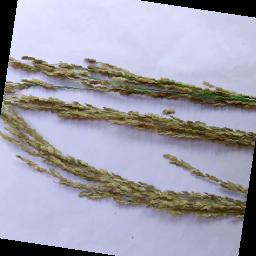
Label: Rice___Neck_Blast